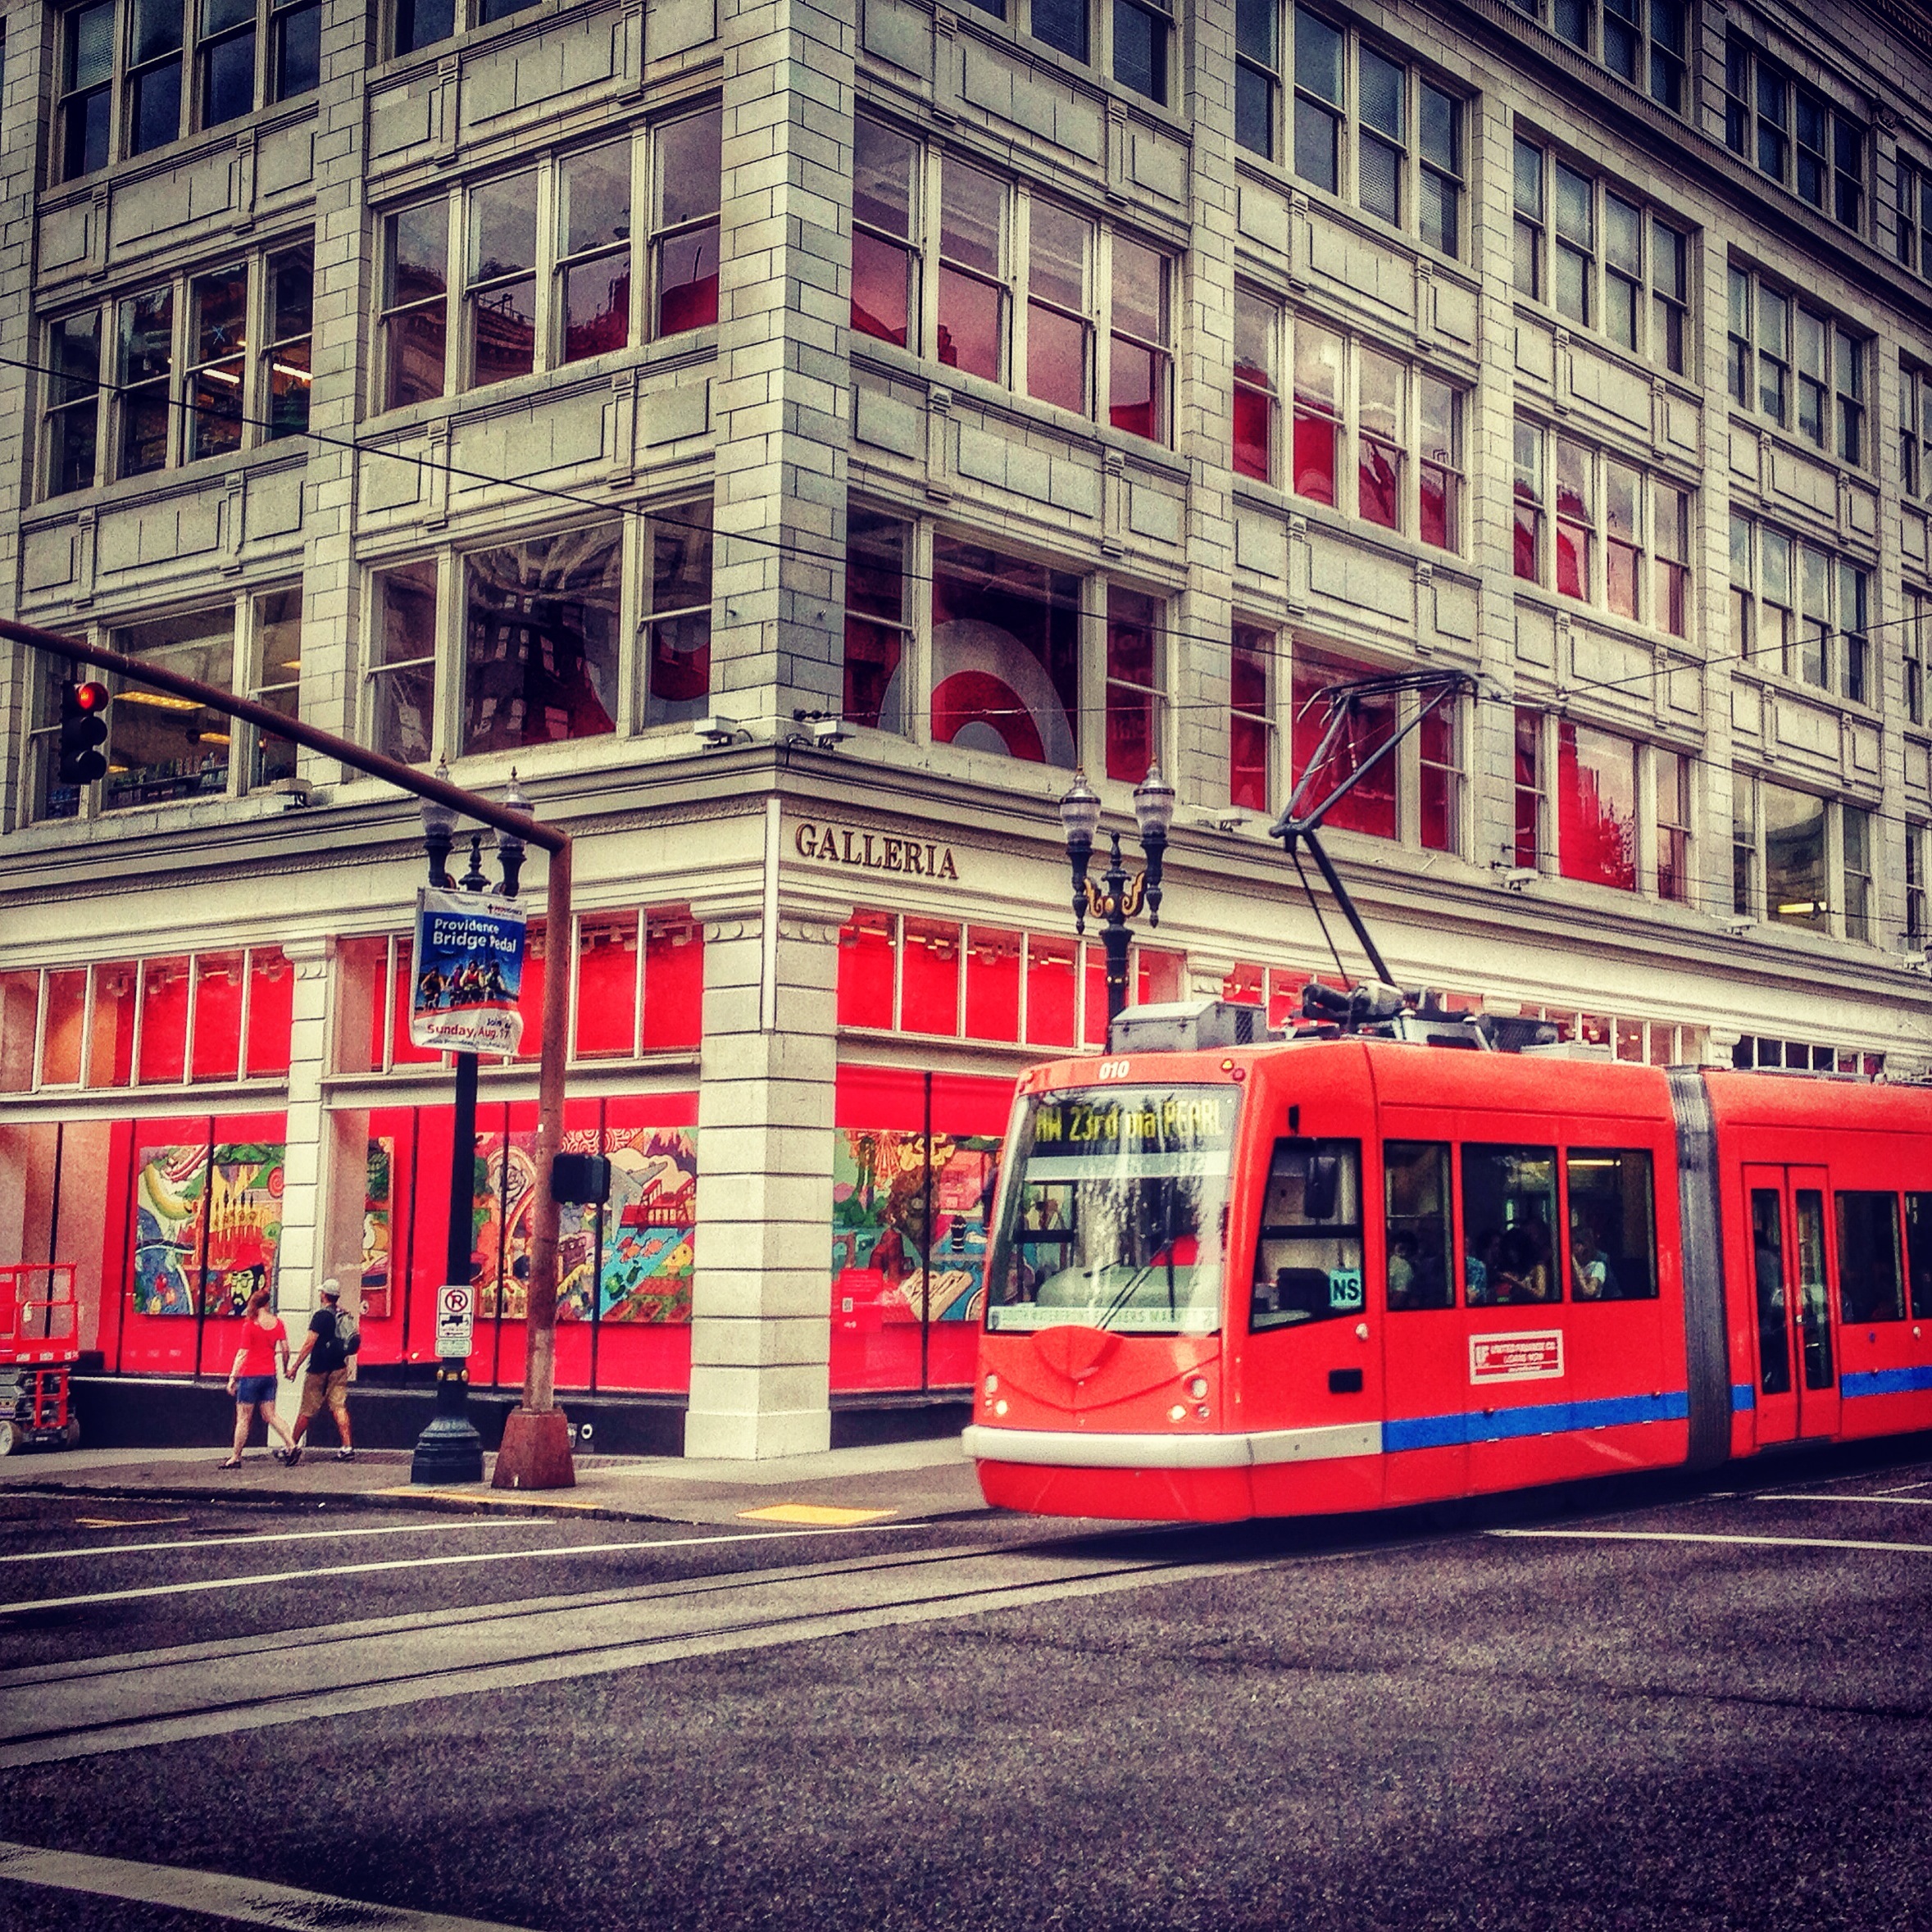
iphone, apple, street, train, downtown, tram, transport, store, red, vehicle, public transport, level, sw, 5, low, images, five, iphoneography, target, oregon, portland, ian, galleria, sane, phoneography, max, trimet, 10th, alder, land vehicle, rolling stock, metropolitan area